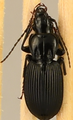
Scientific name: Pterostichus lachrymosus
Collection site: Mountain Lake Biological Station NEON (MLBS), plot MLBS_001